Dornier Do 217

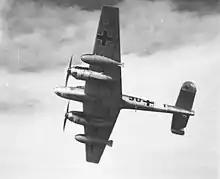
Bf 110 using standard 900-litre drop tanks, tested for the Do 217

At the beginning of 1938, Dornier issued manufacturing specification No. 1323, recognising the need for a twin-engine bomber or long-range reconnaissance aircraft powered by Daimler-Benz DB 601B engines. In February 1938 the "Reichsluftfahrtministerium" (RLM/German Aviation Ministry) authorized a testing program.